Cry Vengeance

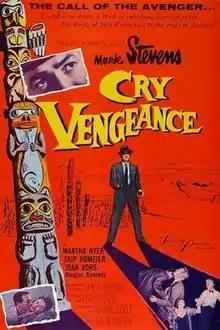
Theatrical release poster

Cry Vengeance is a 1954 American film noir crime film directed by and starring Mark Stevens. The cast also includes Joan Vohs and Martha Hyer. It was produced by Lindsley Parsons and distributed by Allied Artists.